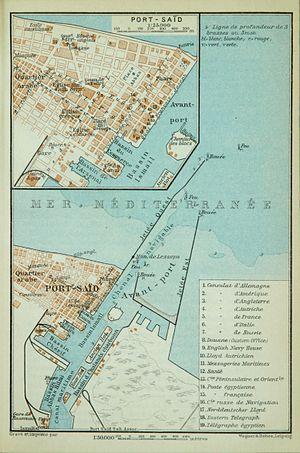
Carte de Port-Saïd et ses environs, esp. les facilités du port (1:50,000), avec une carte plus petite de la centre-ville (1:25,000), avec la légende en français.